Landing zone

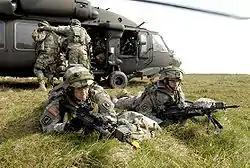
U.S. Army troops practice securing a landing zone

In military terminology a landing zone (LZ) is an area where aircraft can land.